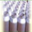
Label: can